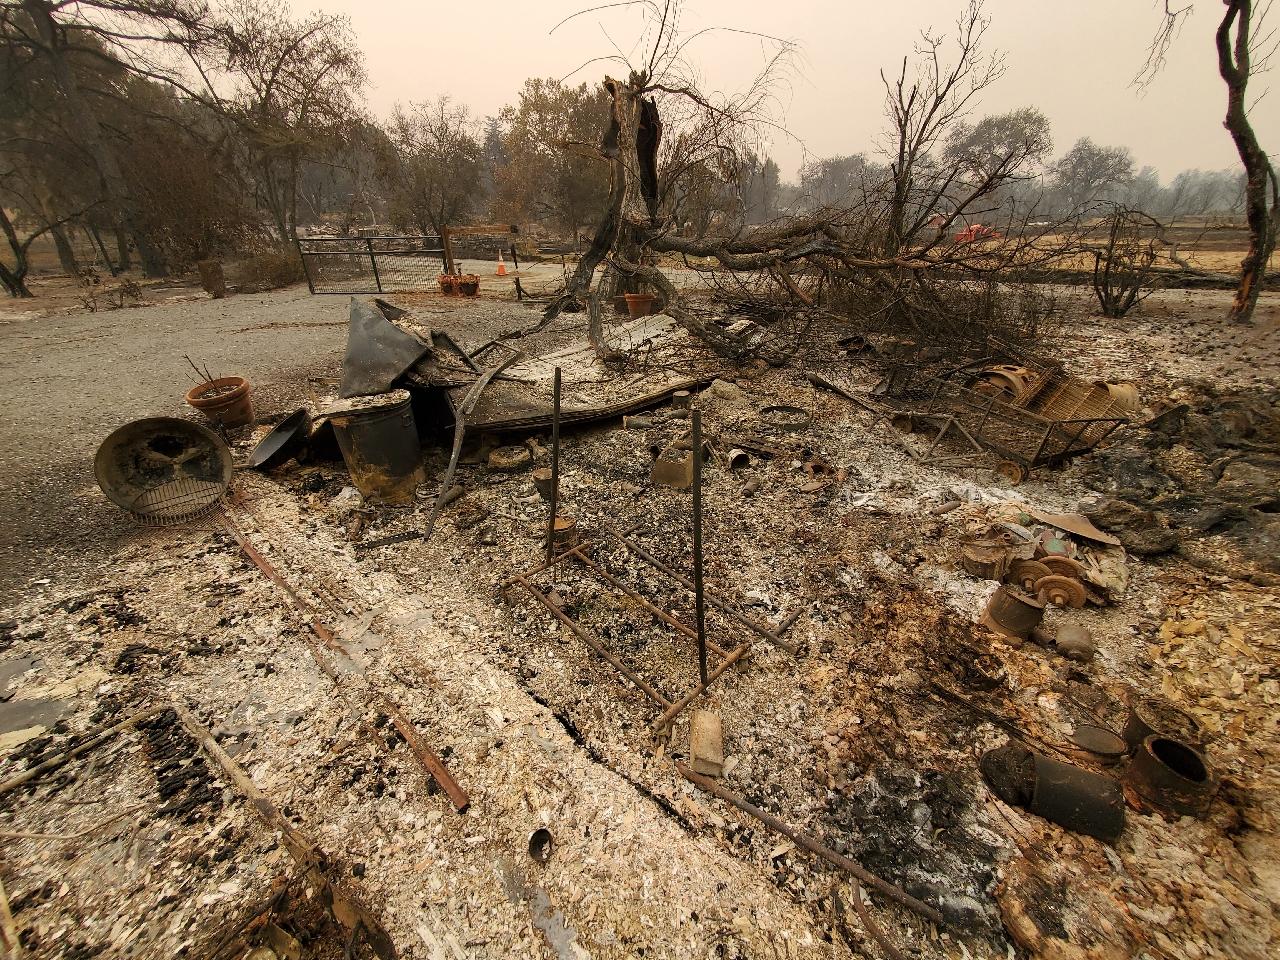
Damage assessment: destroyed